The Lamb (poem)

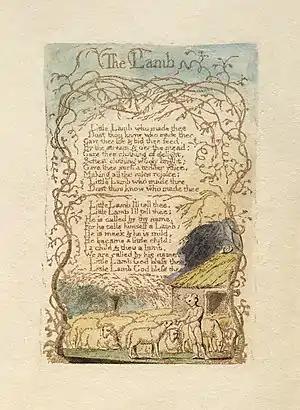
Songs of Innocence and of Experience, copy C, 1789, 1794 (Library of Congress), object 8, "The Lamb" currently held at the Library of Congress

"The Lamb" is a poem by William Blake, published in "Songs of Innocence" in 1789.